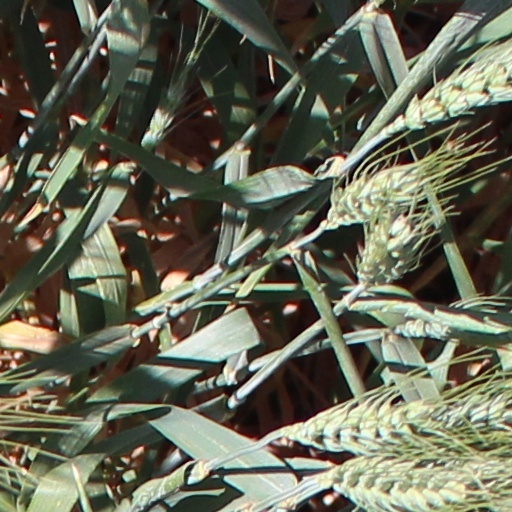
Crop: wheat